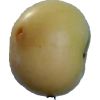
Label: Apple 6